Balduin Möllhausen

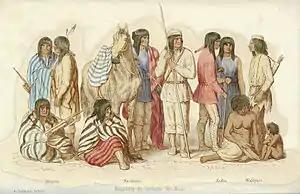
"The indigenous people of northern New Mexico" by Balduin Möllhausen, 1861.

The director of the Berlin Zoo, Hinrich Lichtenstein, introduced Möllhausen to Alexander von Humboldt and they became close friends. Humboldt served as Möllhausen's mentor and patron, encouraging his artistic talents and helping with his first efforts at writing. He also met his future wife, Carolina Alexandra Seifert, who was living at Humboldt's home. Supposedly the daughter of Humboldt's private secretary, there were rumors that Siefert was actually Humboldt's child. In any case, Humboldt showed both Siefert and Möllhausen special favor and it was his guidance that advanced Möllhausen's intellectual and professional life.